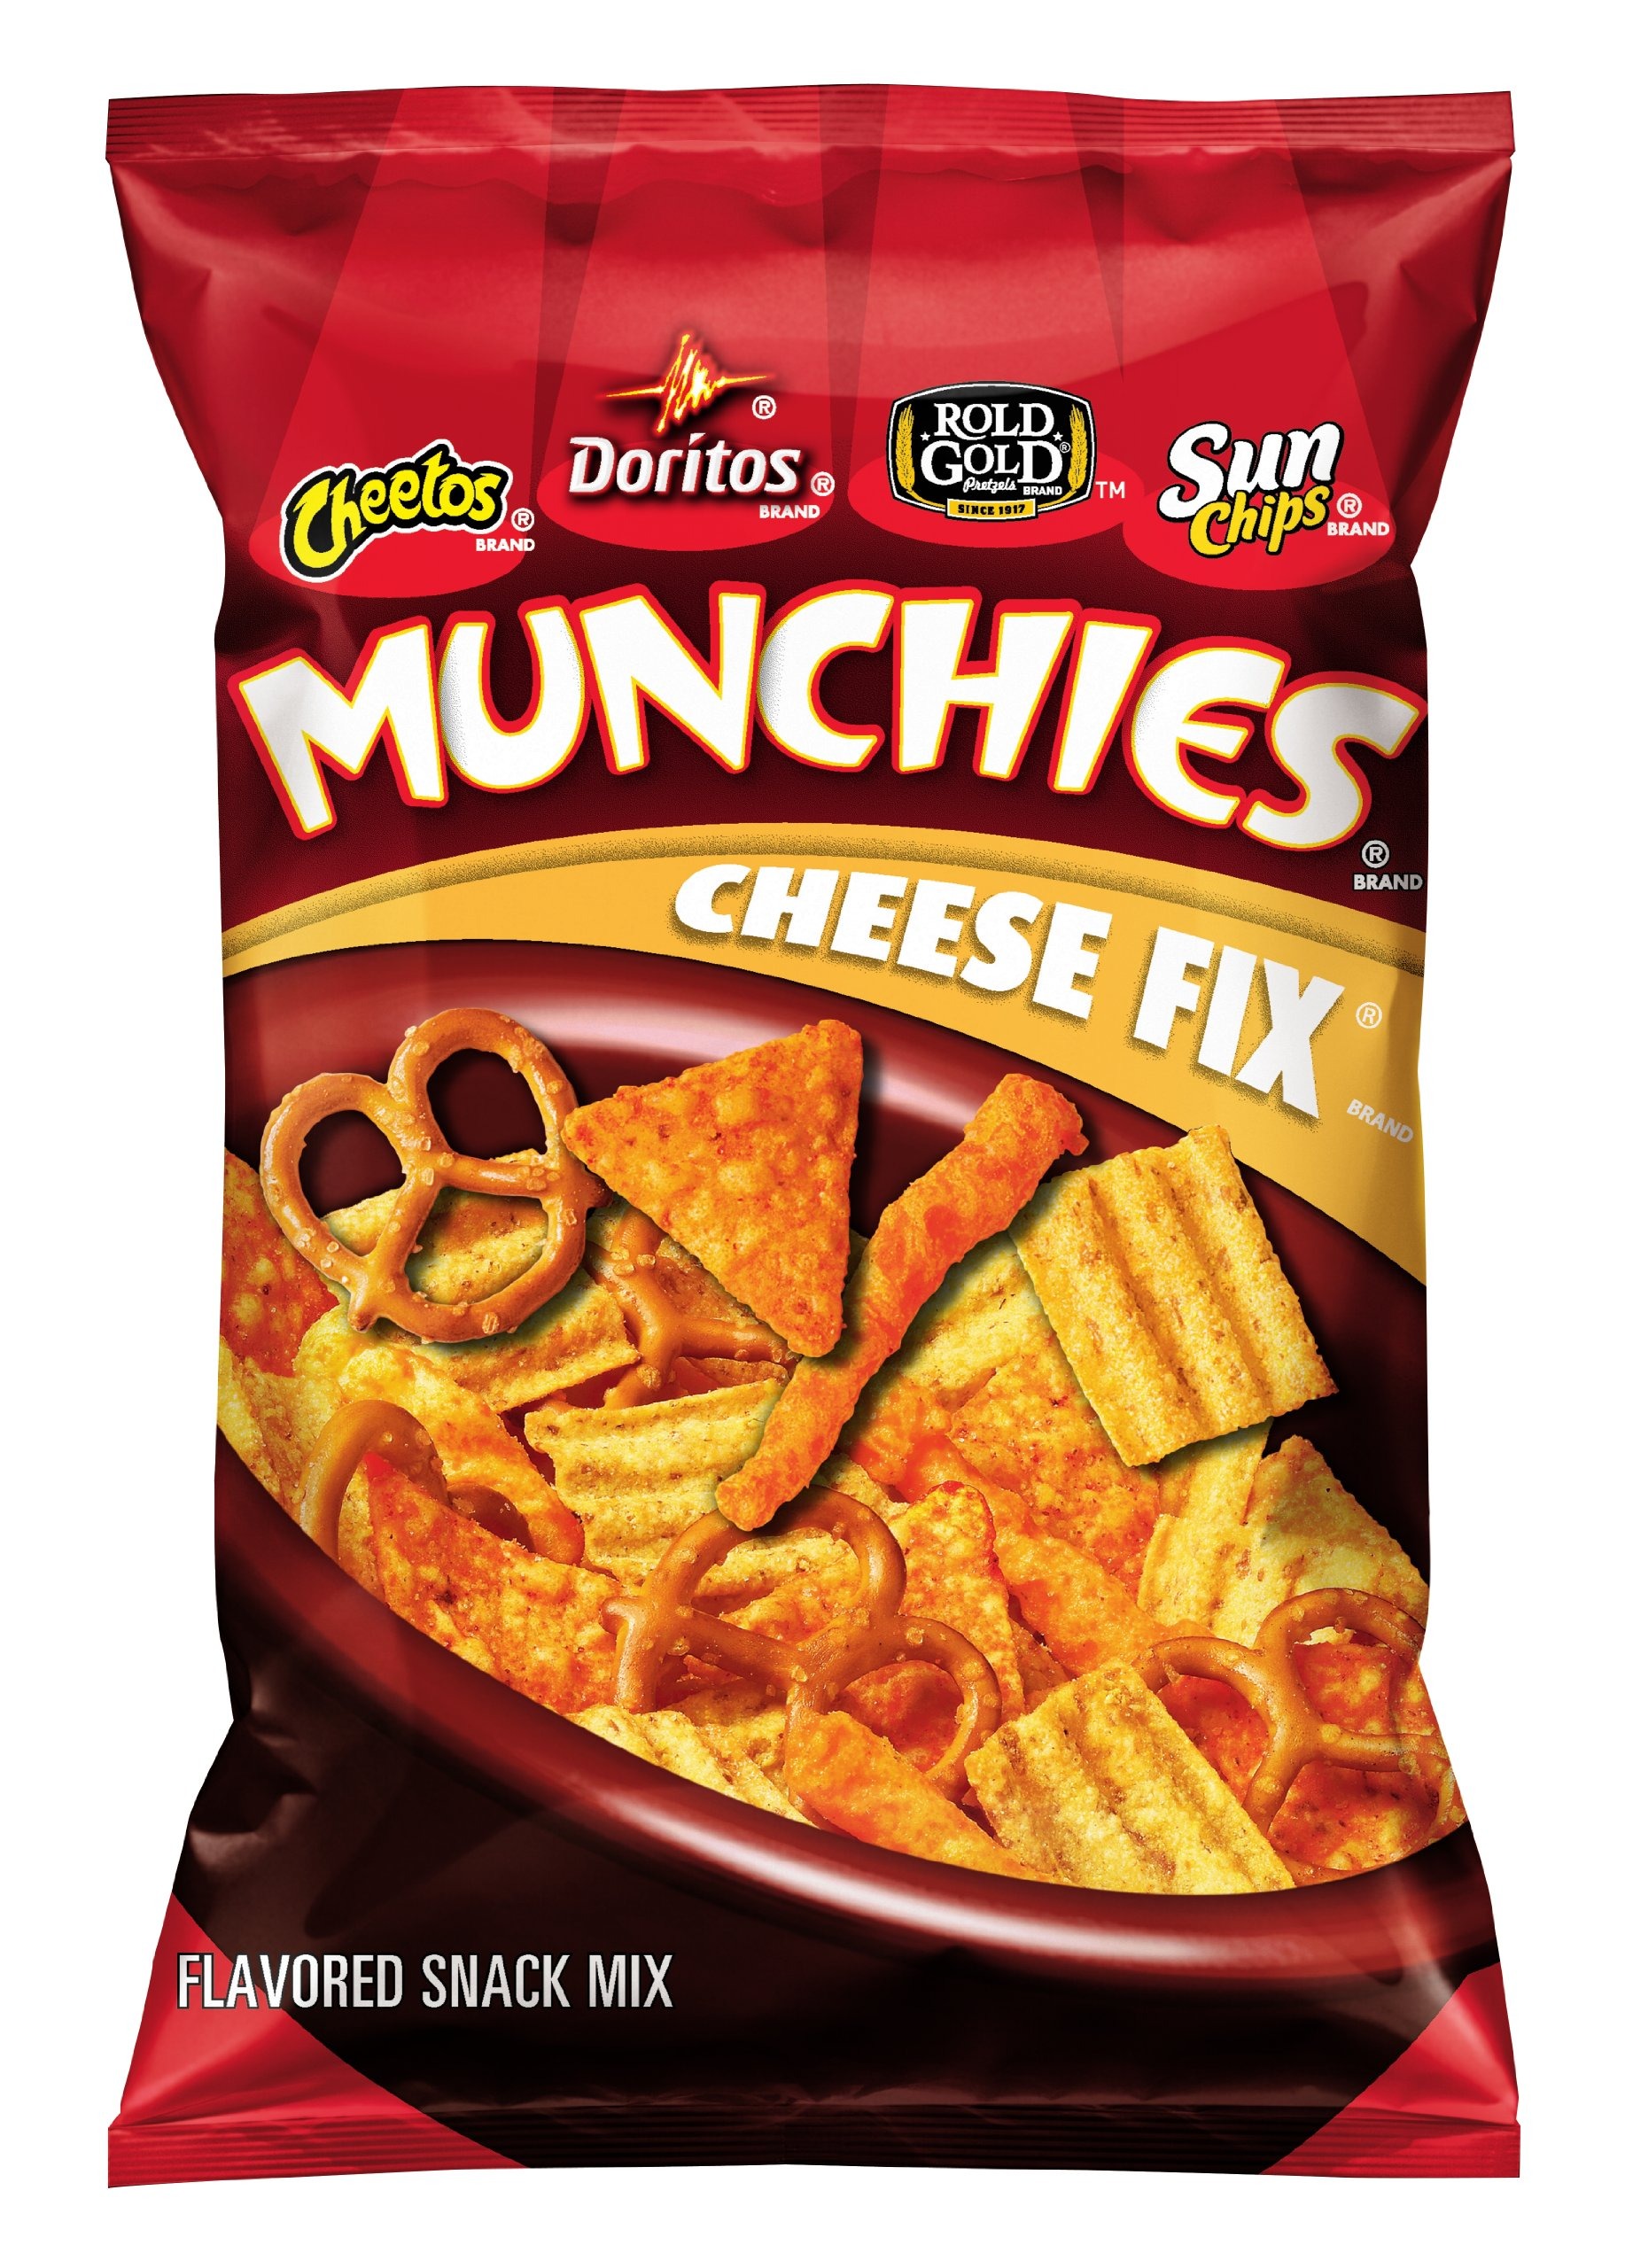
Item Name: Munchies Snack Mix, Cheese Fix, 8 Ounce (Pack of 6)
Bullet Point 1: Pack of six, 8 ounce (Total of 48 ounce)
Bullet Point 2: Snack mix includes Sun Chips Harvest Cheddar snacks, Cheetos Crunchy snacks, Doritos Nacho Cheese chips and Rold Gold Classic Tiny Twists pretzels
Bullet Point 3: A combination of 4 Frito-Lay favorites, all in one bag
Value: 48.0
Unit: Ounce

Price: 3.88